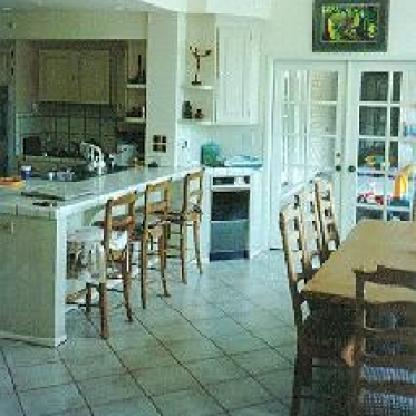
Scene: Indoor